Karina LeBlanc

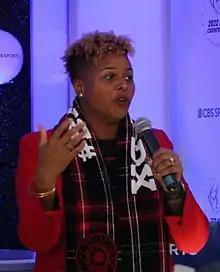
LeBlanc in 2022

Karina Chenelle LeBlanc (born March 30, 1980) is an American-born Canadian former professional soccer goalkeeper and former general manager of the Portland Thorns FC. She played for the Canadian national team and multiple professional women's teams in the United States over her fourteen-year career.